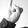
ASL letter: I